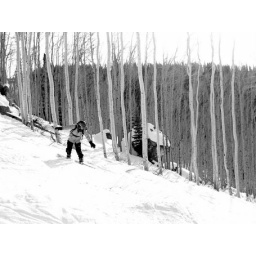
Tony tears down the hill in black and white